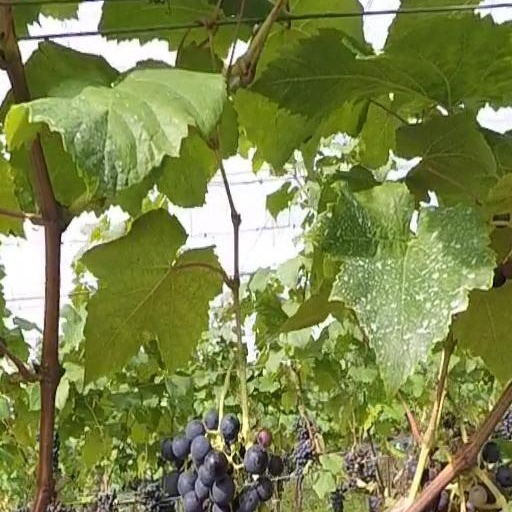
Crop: grape